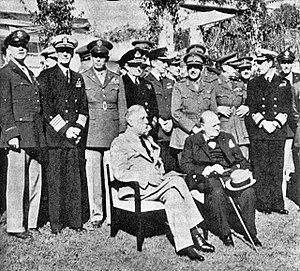
Habité dès la préhistoire par des populations berbères, le Maroc et son territoire ont connu des peuplements phéniciens, carthaginois, romains, vandales, byzantins et arabes. C'est en 788, lors de son exil qu'Idris Iᵉʳ, fuyant les persécutions du califat des Abbassides, a donné naissance à un État dans le Maghreb al-Aqsa. Depuis, le Maroc a toujours gardé, si ce n'est une indépendance absolue, du moins une très forte autonomie.
Casablanca est une ville située au centre-ouest du Maroc. Capitale économique du pays et plus grande ville du Maghreb par la population, elle est située sur la côte atlantique, à environ 80 km au sud de Rabat, la capitale administrative.
1943 est une année commune commençant un vendredi.